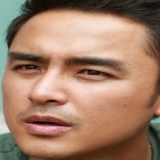
diễn viên Minh Đạo